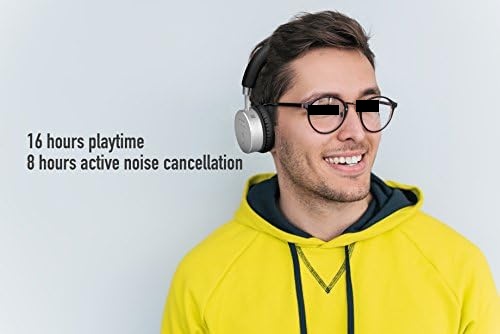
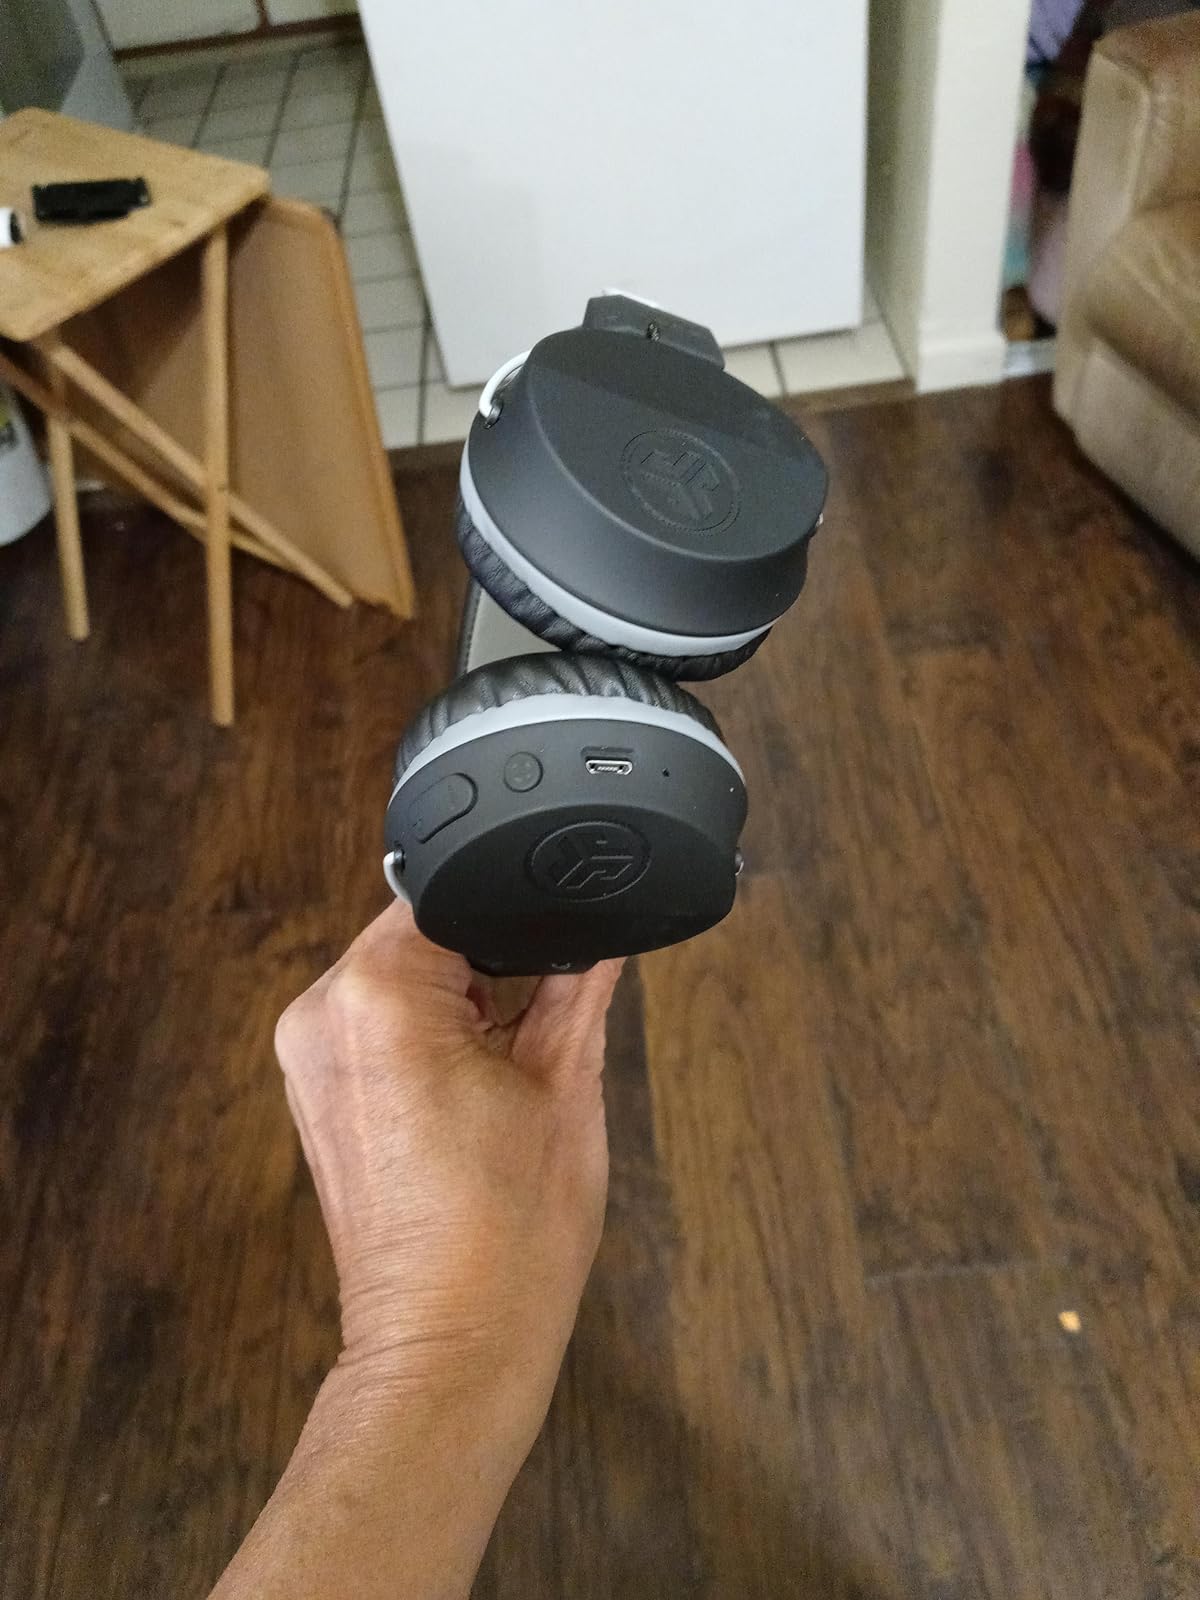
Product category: headphones
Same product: no